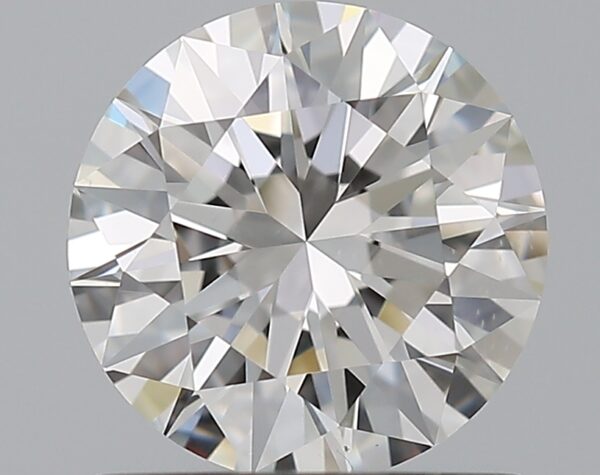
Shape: round
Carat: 1.01
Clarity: VS2
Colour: F
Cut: EX
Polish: EX
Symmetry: EX
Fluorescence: N
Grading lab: GIA
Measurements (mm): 6.47 x 6.5 x 3.95